Maccoa duck

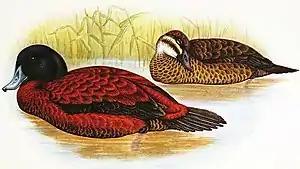
Male (left) and female (right) Maccoa ducks.

The breeding male Maccoa stands out with its cobalt blue bill extending from a completely black head and throat. The breast and back are chestnut coloured while the underparts are often greyish-brown, the rump is dark brown, and the tail and feet are black. In flight, the male's off-white underwing feathers and white axillaries can be seen. Non-breeding males closely resemble the females, except for a few points: a darker crown and hints of chestnut colour on the back.